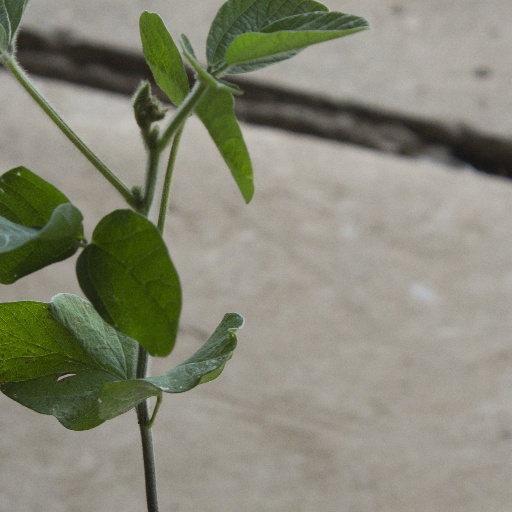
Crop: soybean